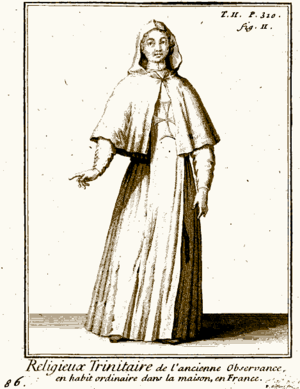
L'ordre de la Très Sainte Trinité et des captifs, dit ordre des Trinitaires ou Mathurins, est un ordre religieux catholique fondé vers 1194 à Cerfroid par les Français saint Jean de Matha et saint Félix de Valois, à l'origine pour racheter les chrétiens captifs des Maures. C'est la plus ancienne institution officielle de l'Église catholique consacrée au service de la rédemption sans armes à la main. Aujourd'hui ils aident les prisonniers et les captifs de toutes sortes.